Electric bus

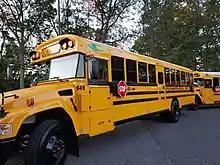
Bay Shore, New York, brand new all-electric Blue Bird school buses.

Ultracapacitors can only store about 5 percent of the energy that lithium-ion batteries hold for the same weight, limiting them to a short distance per charge.